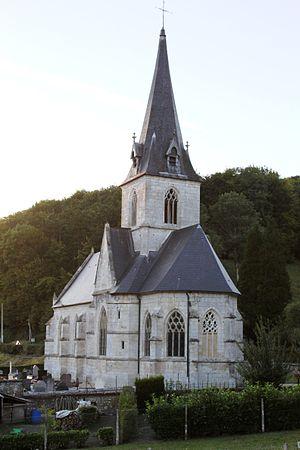
L'église de Sainte-Gertrude, au cœur de la vallée de la Sainte-Gertrude. Charles IX y passa.
Maulévrier-Sainte-Gertrude est une commune française située dans le département de la Seine-Maritime en région Normandie.